Vincenz Kollar

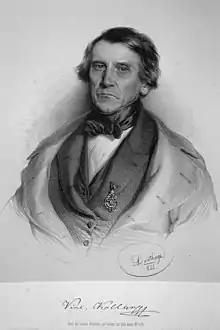
Vincenz Kollar, lithograph by Adolf Dauthage (1855)

Vincenz Kollar (15 January 1797 in Kranowitz, Silesia – 30 May 1860 in Vienna) was an Austrian entomologist who specialised in Diptera. He was especially concerned with species of economic interest, particularly those of forests. Kollar described many new species. He was Curator of the Natural History Museum in Vienna. He worked mainly on insects collected on expeditions, especially that from the Austrian Brazil Expedition of 1817–1835.